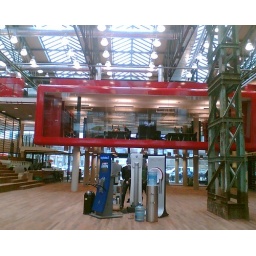
The New MTV building in Amsterdam. The Red Box hangs just in the middle, it is our Nickelodeon office